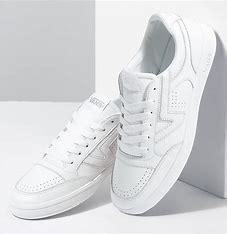
Brand: Vans
Model: Lowland Cc